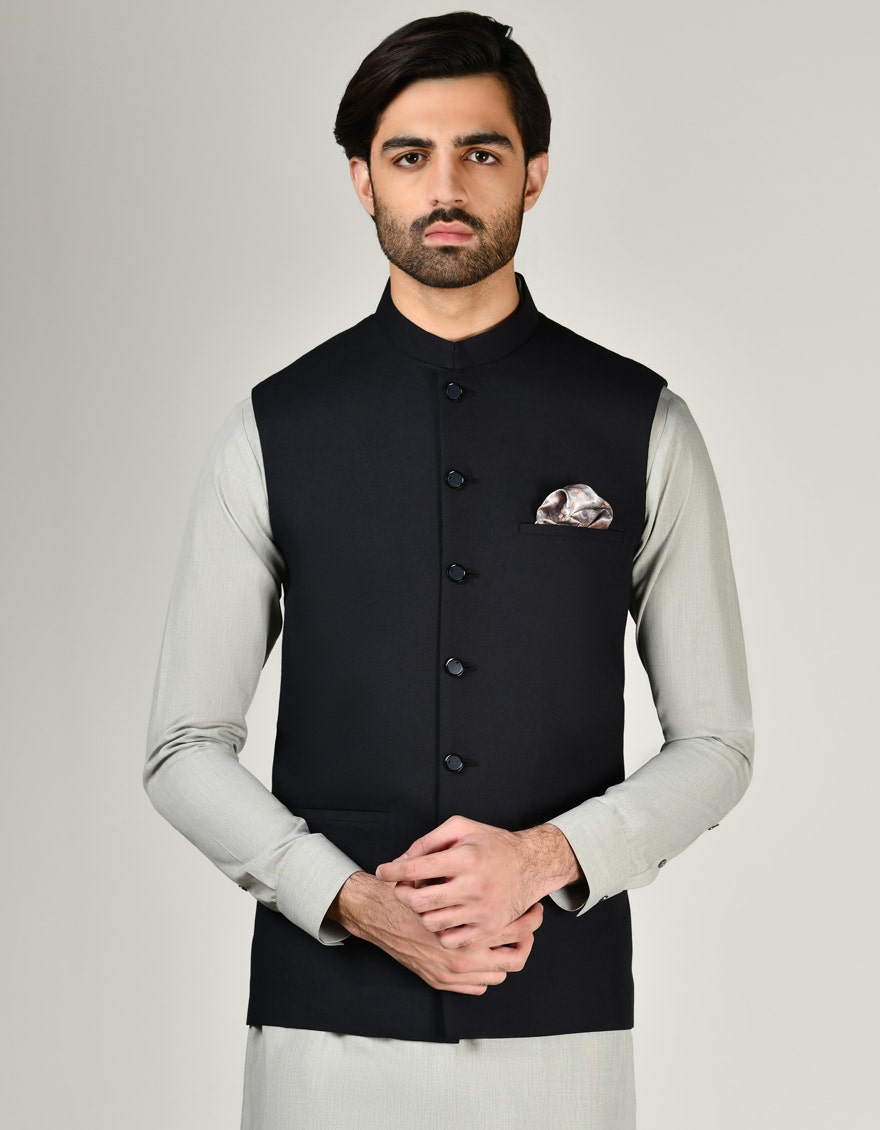
black khan nehru jacket